John Wordsworth

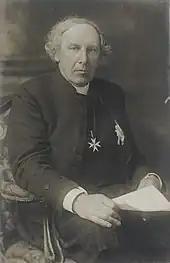
Wordsworth,

Three years into his term of office at Salisbury, Wordsworth inaugurated the Salisbury Church Day School Association. Salisbury had reached a time of educational and political crisis and the Association set about the task of raising the £14,000 necessary to build three new primary schools and to add an infants' department to the existing St Thomas’ School, thus accommodating another 1,121 children. In addition Wordsworth founded his own school at a cost of £3,000, entirely at his own expense. He purchased a piece of land adjoining the grounds of the palace and started building in 1889. Whilst building work was being completed, the bishop started his school in January 1890 in his own palace, the pupils moving to their new building in April 1890 when the new school was officially opened. The school was known at the time as the Bishop's School, being renamed the year after Wordsworth's death as Bishop Wordsworth's School.